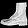
Label: Ankle boot